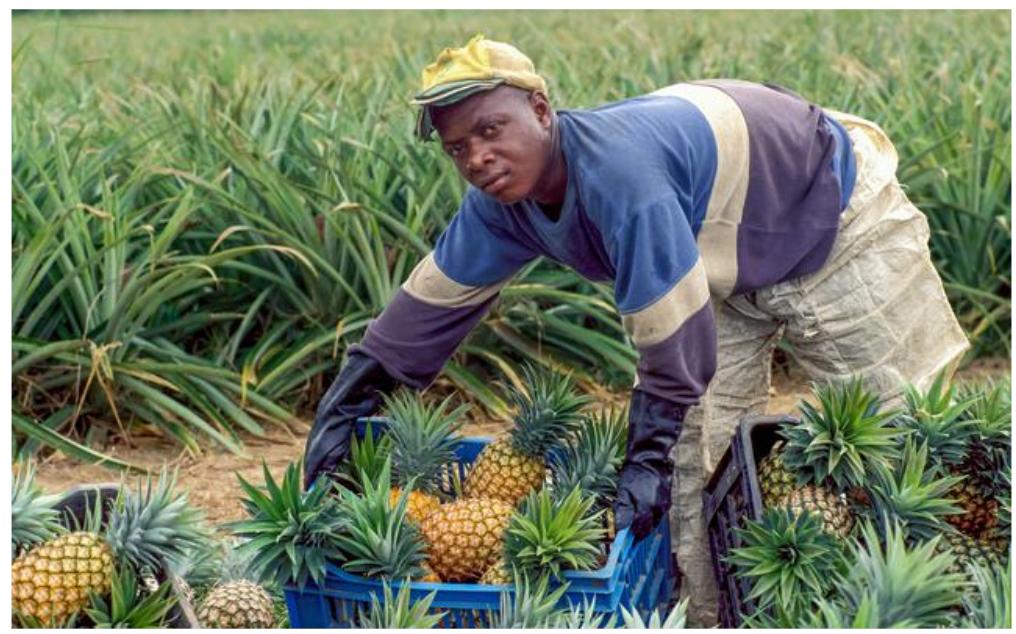
Mkulima akivuna mananasi kutoka kwenye shamba kubwa akiyapanga kwenye makasha ya plastiki ya samawati kwa ajili ya kusafirishwa, mimea mananasi mipango kwa safu nadhifu ikionyesha uzalishaji wa kiwango kikubwa, mavazi ya kinga kama vikinga mikono yanaonyesha usalama kazini, na maandalizi ya kuuza mazao haya kwa soko la ndani au la nje ya nchi, hii ni taswira ya kilimo cha mananasi kama zao la biashara, ambalo linazidi kupata umaarufu Tanzania kutokana na masoko lake la kimataifa.